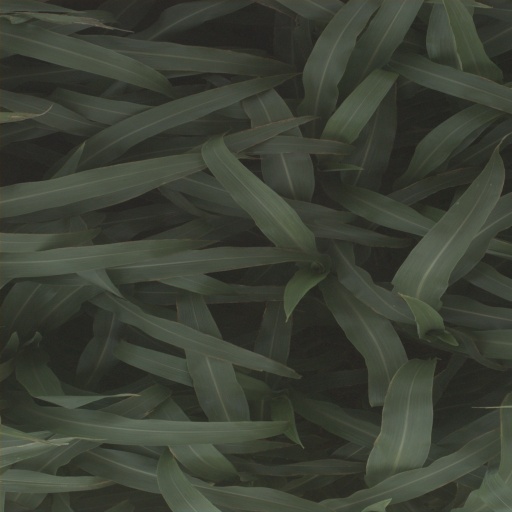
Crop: sorghum